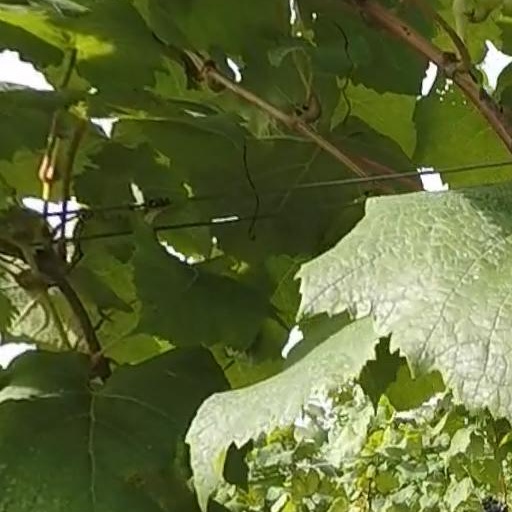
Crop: grape